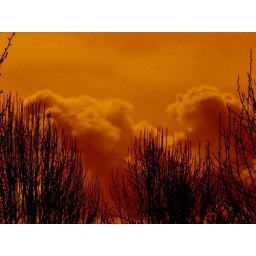
Good echoing of line in clouds and trees